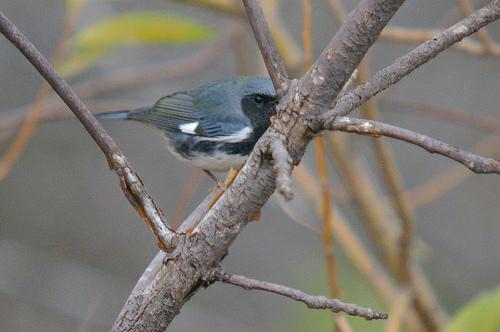
A photo of a black throated blue warbler